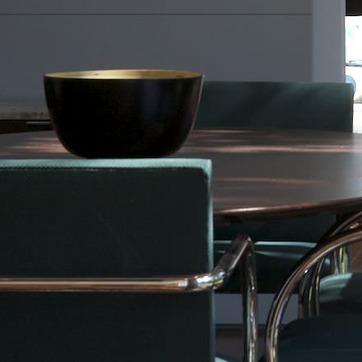
Material: leather